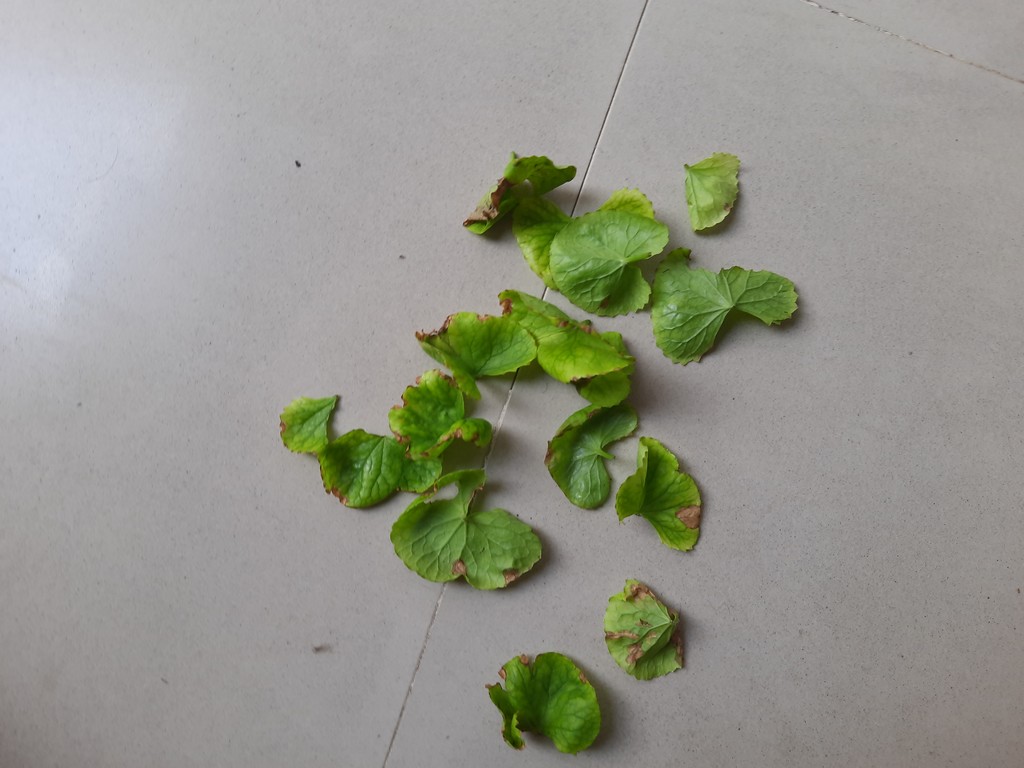
Label: Unhealthy